RAF Bomber Command aircrew of World War II

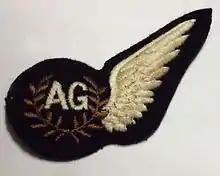
Air Gunner flying badge

The next phase of training was usually in Britain at one of the Operational Training Units (OTU). Aircrew memoirs repeatedly mention arriving at an OTU in large groups of mixed aircrew trades all assigned to the next course and being left to mingle in a large hall to form crews. The process of forming a crew generally followed the pattern of one or two men who knew each other from training schools deciding to fly together then looking for other members from different trades to team up with. Most crews were formed in this manner. Instructors were usually experienced aircrew being "rested" after completing an operational tour and were tasked to lead the airmen for 5 or 6 weeks on night flying, navigation, bombing, cross country, all-weather and air gunnery/fighter affiliation practice operations in the types of aircraft they were likely to fly operationally. The process was hazardous and crashes due to inexperience cost over 8,000 casualties, including instructors who had joined a crew needing particular support or guidance.